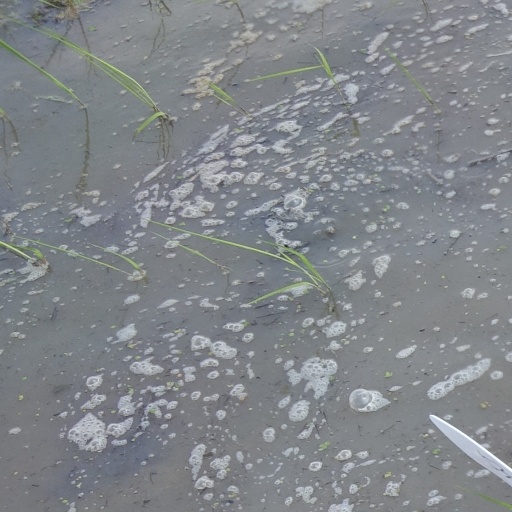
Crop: rice